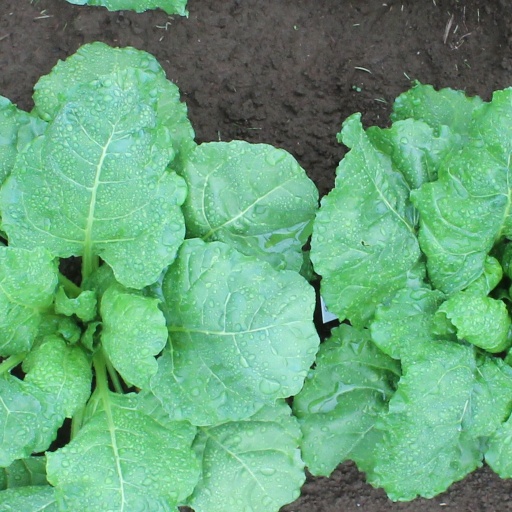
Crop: sugar beet